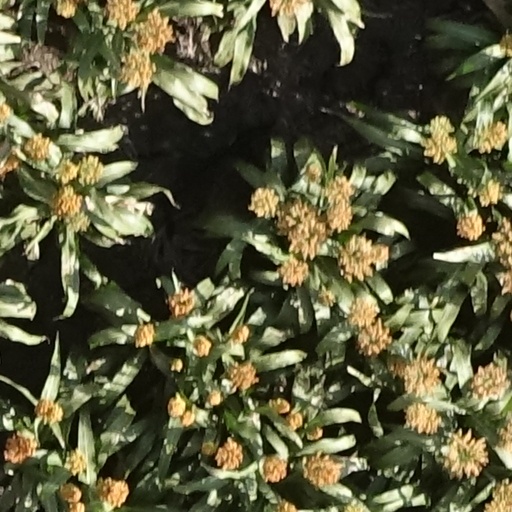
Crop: sorghum